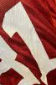
Number: 1